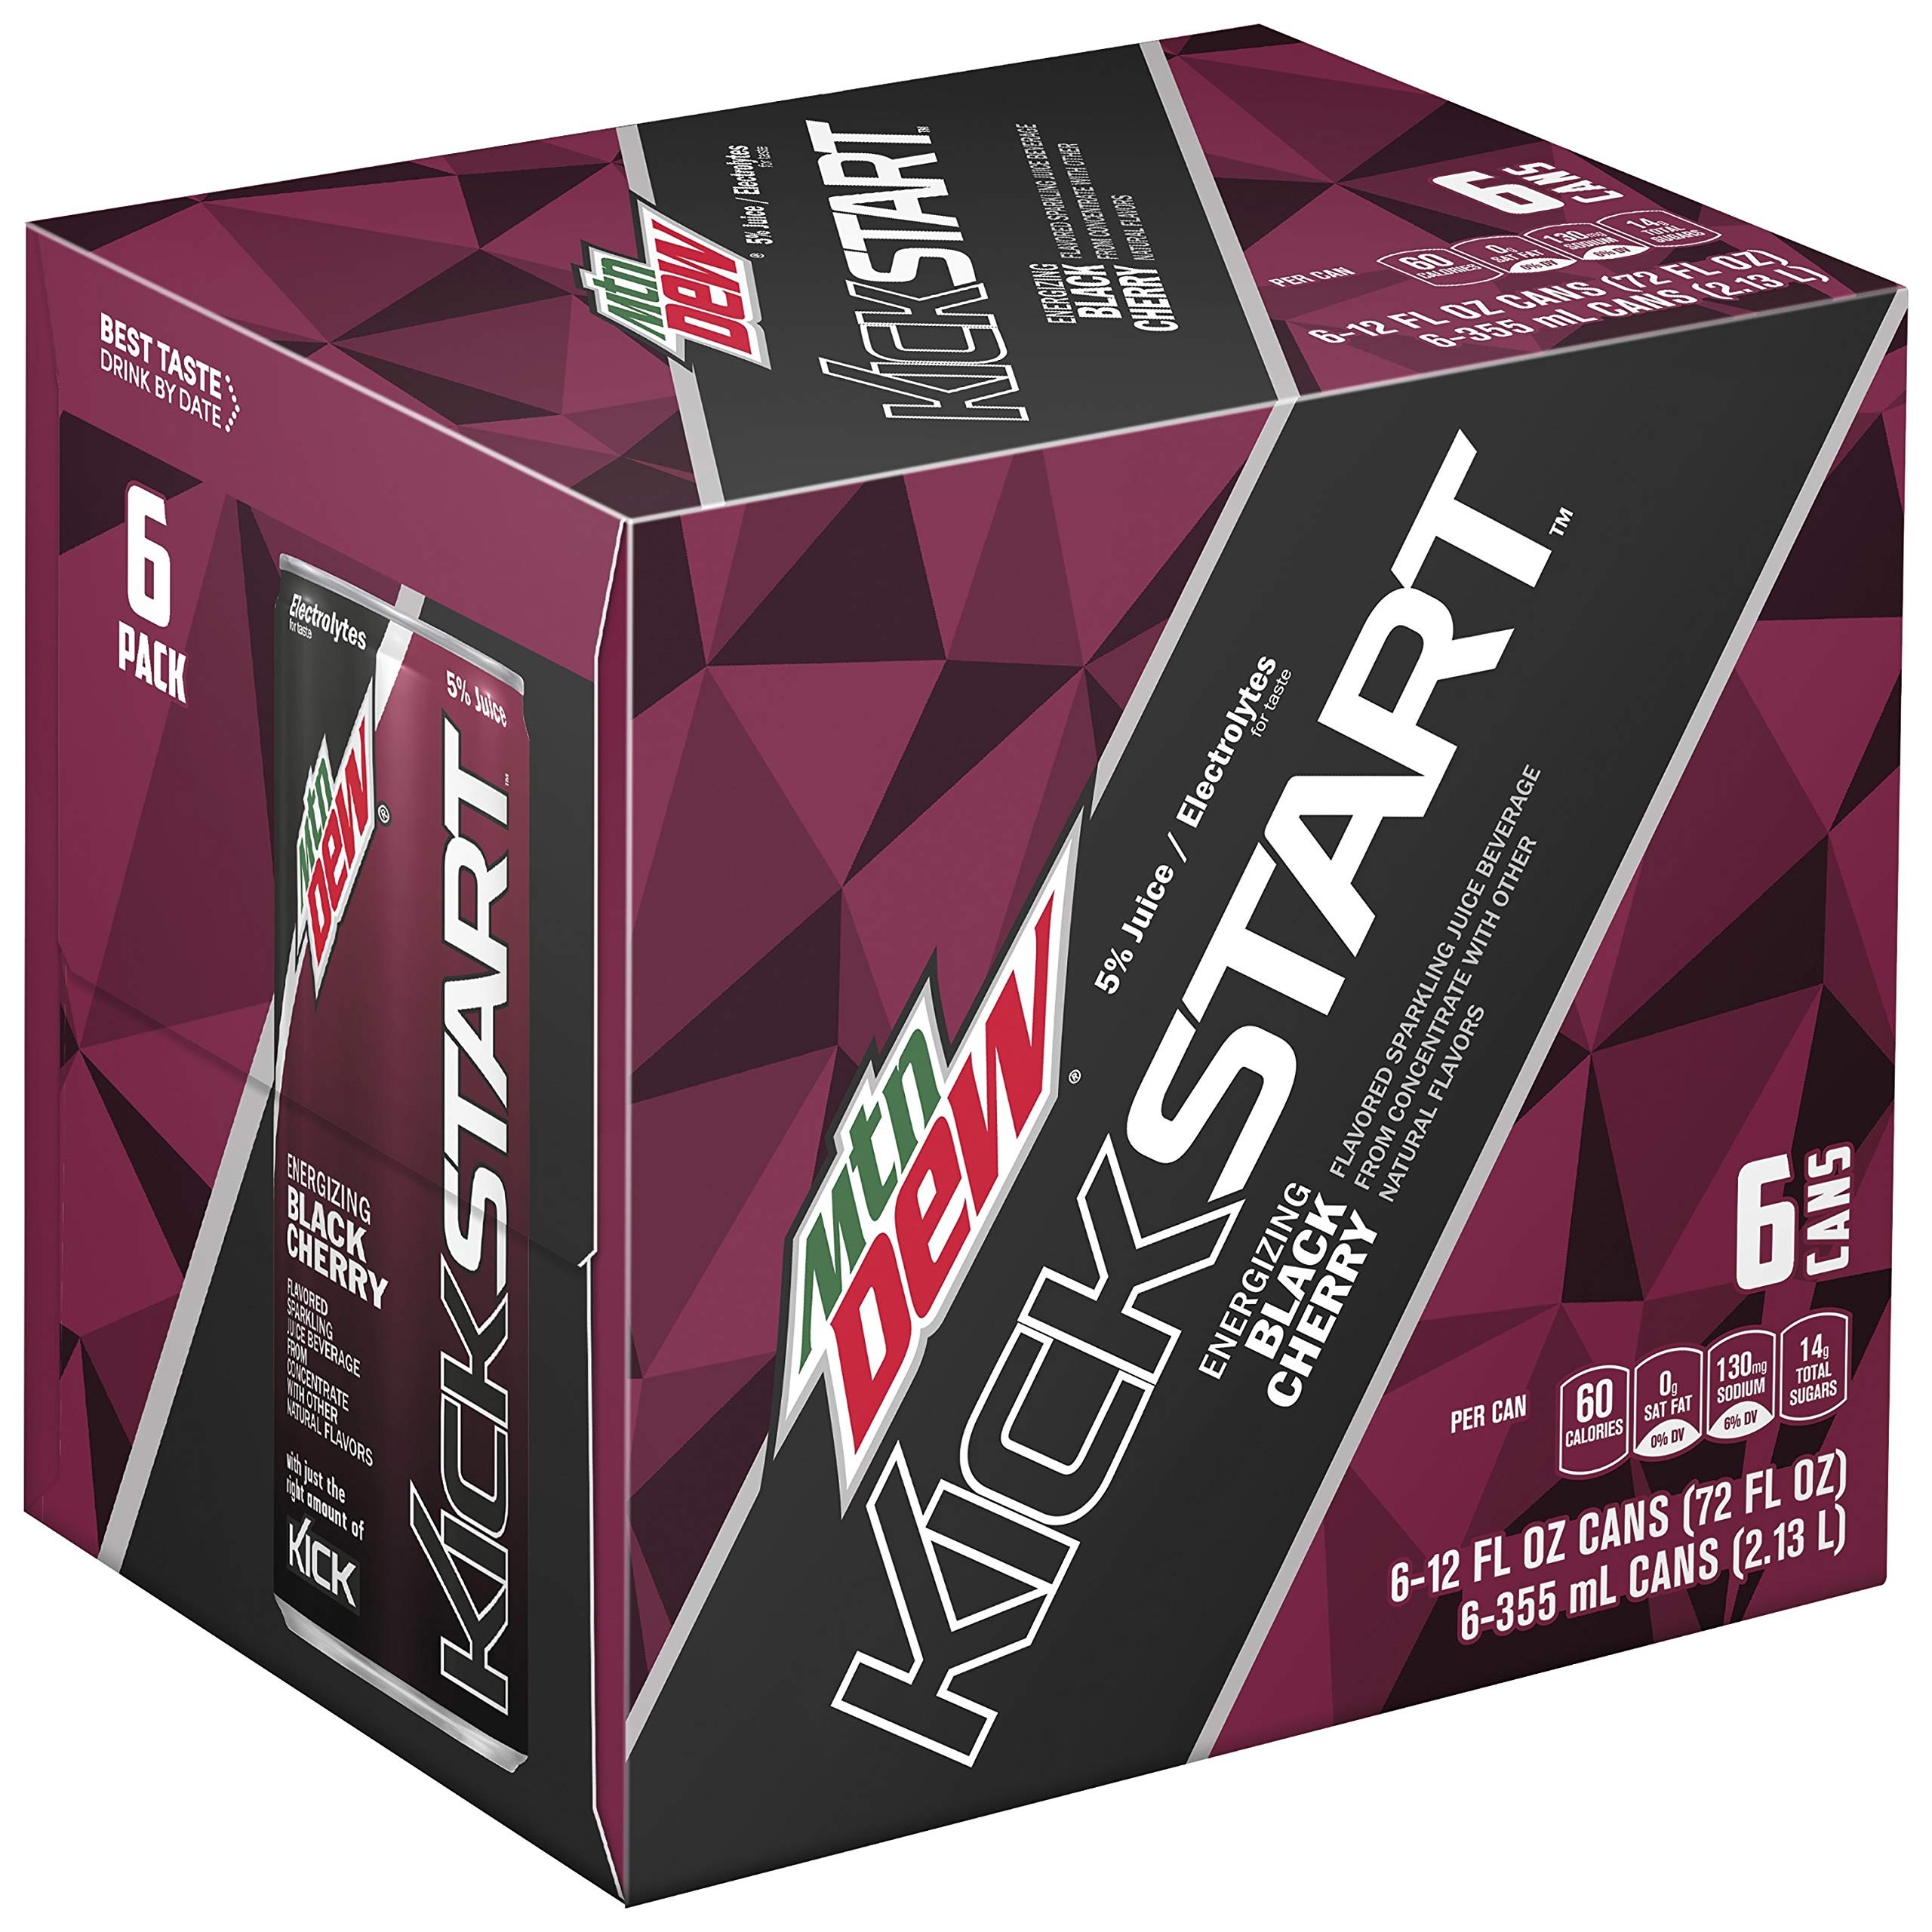
Item Name: Mountain Dew Kickstart Black Cherry, 72 fl oz (Pack Of 6)
Bullet Point: Black Cherry
Value: 432.0
Unit: Fl Oz

Price: 4.98